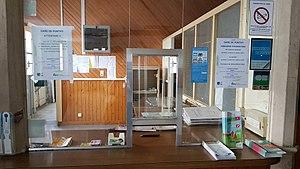
Guichet de la gare de Pontivy
La gare de Pontivy est une gare ferroviaire française de la ligne d'Auray à Pontivy, située à l'est du centre-ville de Pontivy, dans le département du Morbihan, en région Bretagne.